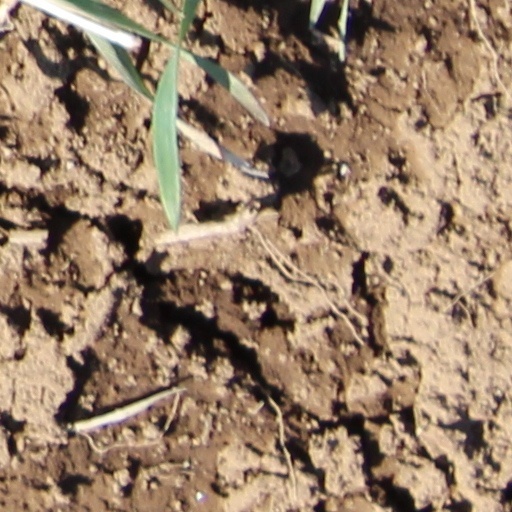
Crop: wheat